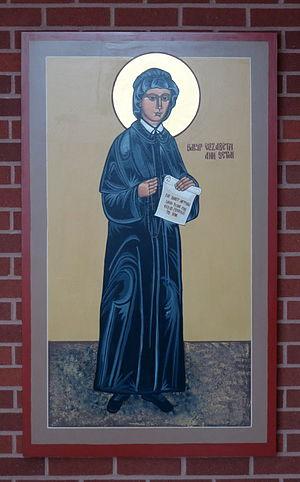
L'Église catholique des États-Unis est en pleine communion avec Rome et fait partie de l'Église catholique universelle. Si les protestants, séparés en plusieurs Églises, restent majoritaires, le catholicisme est la plus grande dénomination religieuse du pays où 24 % de la population a reçu le baptême catholique ; dans un sens très étroit, les catholiques ont cependant pu être considérés comme appartenant à une minorité religieuse. Avec environ 70 millions d'Américains professant cette foi en 2010, les États-Unis ont la quatrième plus grande population catholique après le Brésil, le Mexique et les Philippines.